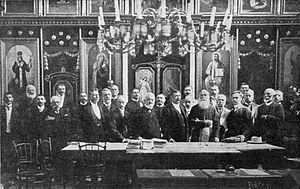
L'Asociația Transilvană pentru Literatura Română și Cultura Poporului Român est une association culturelle fondée à Sibiu entre le 23 octobre et 4 novembre 1861.